African Story

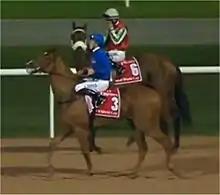
African Story (3) at the 2015 Dubai World Cup.

African Story (foaled 10 March 2007) is a British-bred Thoroughbred racehorse. Originally trained in France, he showed promise when racing on turf by winning twice and being placed in several important races before being transferred to race on Tapeta in Dubai in 2012. He won the Godolphin Mile in 2012 and the Burj Nahaar in both 2012 and 2013 before recording his most important success in the 2014 Dubai World Cup.